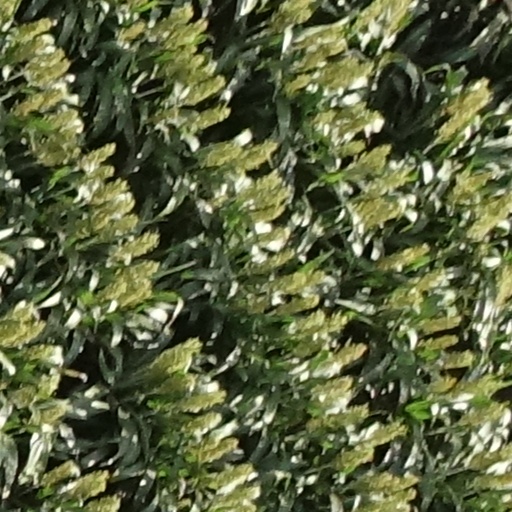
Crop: sorghum